Ridgacre Branch

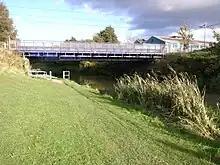
The West Midlands Metro bridge at Black Lake

On the Ridgacre Branch, a basin to the south, crossed by a footbridge, served the gasworks. Gas Street crossed to the east of the gasworks on Sandy Gay Bridge, and there was another basin just after the bridge, which served Swan Meadow Swa Mills. Both were still evident in 1938, but by 1966 the basin had been reduced to a tiny stub. Next came a railway bridge carrying the Great Bridge Branch over the canal. A tramway from the Blacklake Colliery crossed the canal in 1890, to reach Blacklake Wharf on the south bank of the canal, but the colliery was marked as disused in 1904, and the tramway had been lifted. By 1966, most of the wharf had gone, but the area was still used as a coal yard. The next bridge was for the Birmingham, Wolverhampton and Dudley Railway, which has since been re-used for the West Midlands Metro tramway system.